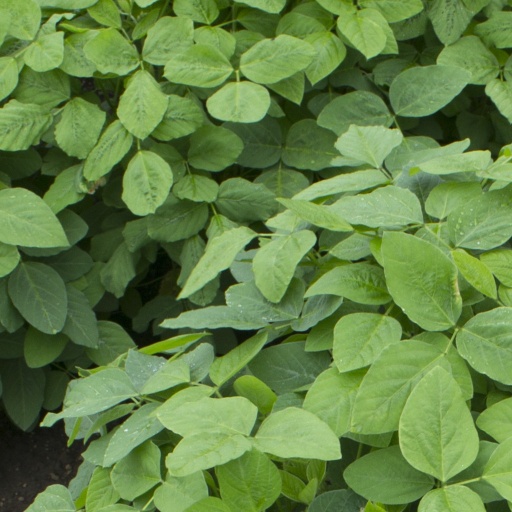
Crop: soybean